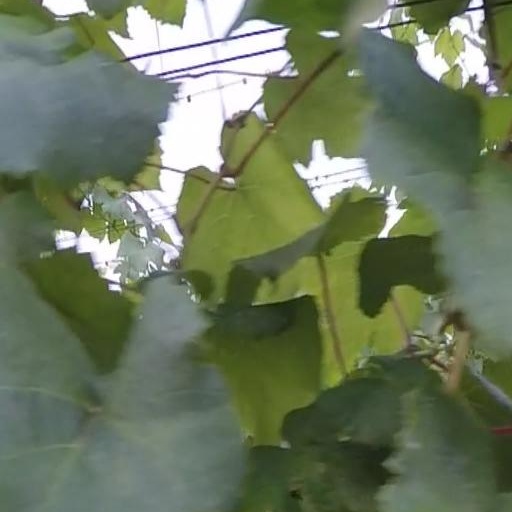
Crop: grape